Track gauge in the United States

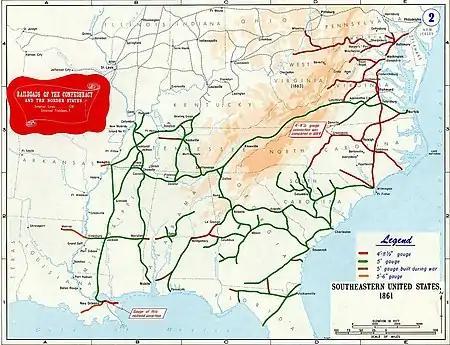
Map of rail gauges used in Confederate and border states.

In most of the southern states, the gauge was preferred (a broad gauge that later was adopted by Russia for its new railroad and became known as Russian gauge). This configuration allowed for wider rolling stock that could more efficiently accommodate cotton bales, the most commonly transported good in the South at the time. In the U.S. this gauge was changed to in 1886. This gauge remains in use by Pittsburgh's two funicular railways, the Monongahela Incline (the oldest continuously operating funicular in the United States, having opened in 1870) and the Duquesne Incline.